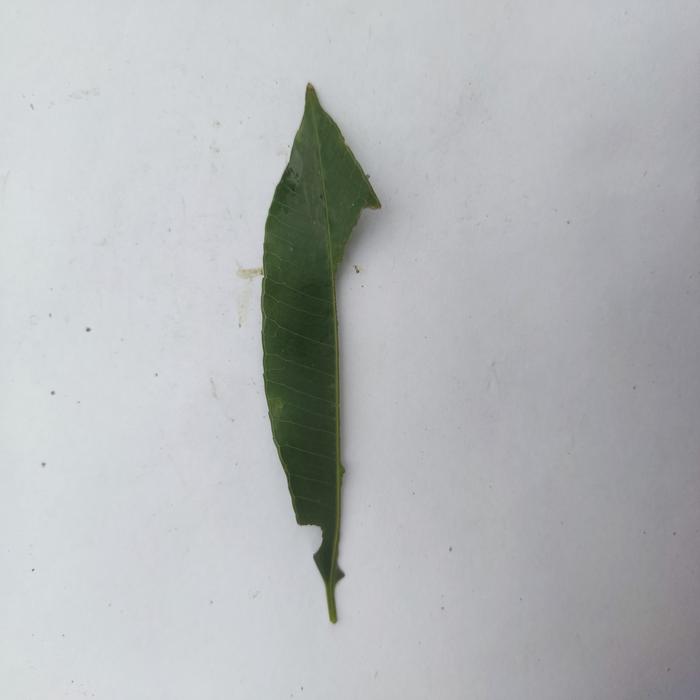
Crop: Hog Plum
Leaf condition: Caterpillars_Infestation